Rue de l'Estrapade

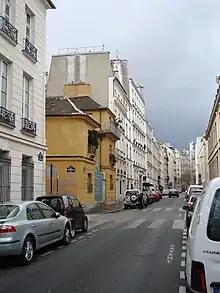
The Rue de l'Estrapade

The Rue de l’Estrapade is a street in the 5th arrondissement of Paris, situated at the border between the quartier du Val-de-Grâce and the quartier de la Sorbonne. It follows the line of the Wall of Philip II Augustus and is named after the 'estrapade' or strappado form of torture inflicted at the nearby Place de l'Estrapade, especially on several Protestants during their torture.